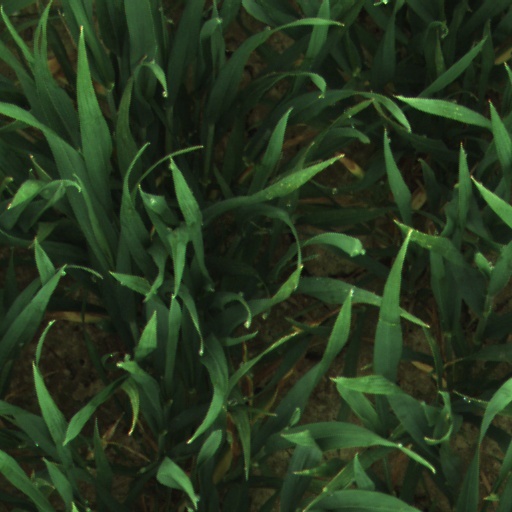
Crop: wheat